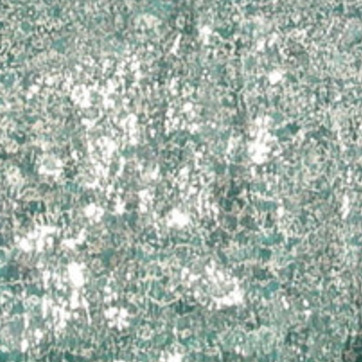
Material: water